Weston-super-Mare Tramways

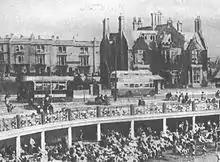
A tram and competing Bristol bus at the Marine Lake

Taxi drivers hated the introduction of the trams because they competed with the taxis' flourishing business. When the tram line first opened, drivers attempted many different tactics to obstruct the trams, but their methods (which included driving their carriages at slow speeds along the tram lines) only resulted in proceedings in magistrates' court that ended in favour of the tram line.